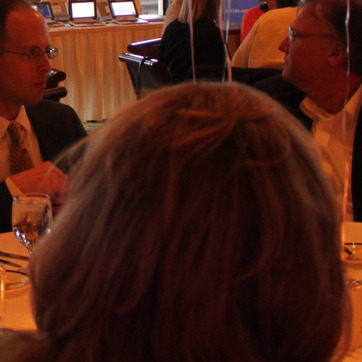
Material: hair